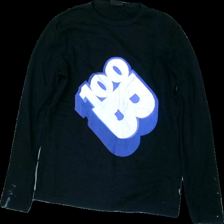
View: front
Type: Sweater
Category: Unisex
Brand: Not in the list
Brand text on label: Adam
Colors: Blue, White
Material: 100% cotton
Cut: Regular, C-collar
Size: M
Season: All
Stains: Minor
Price range: <50
Recommended usage: Export